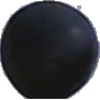
Label: blue_grape